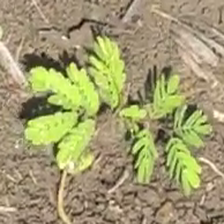
Weed species: Dwarf_cassia_(Chamaecrista pumila)